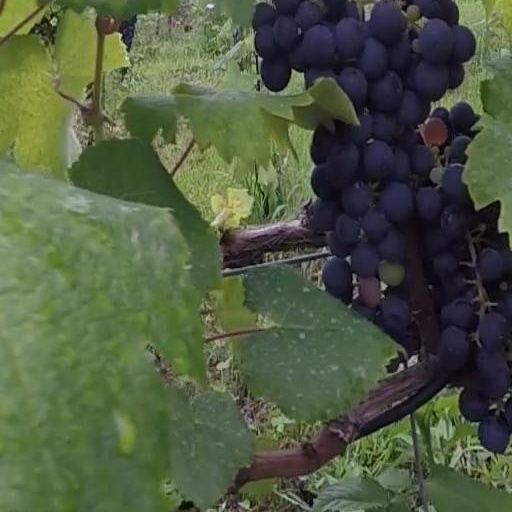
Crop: grape